Kapsi

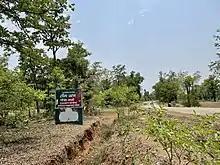
Signboard of Kapsi Forest Range on Chhattisgarh State Highway 25

In order to regulate the development of land and its use in the cluster and to achieve a planned and holistic development, the Directorate of Town and Country Planning of the Government of Chhattisgarh has established the Bade Kapsi Planning Area on 1 March 2017.